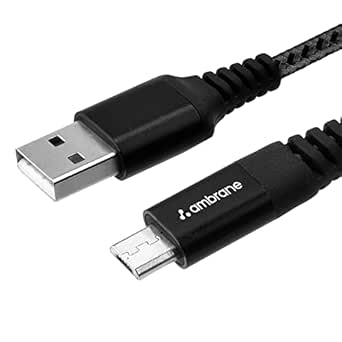
Ambrane Unbreakable 60W / 3A Fast Charging 1.5m Braided Micro USB Cable for Smartphones
Category: Computers&Accessories
Price: 199 (list price: 299)
Rating: 4.0 (43,994 ratings)
About this product: Universal Compatibility – It is compatible with all Micro USB enabled devices, be it an android smartphone, tablet, PC peripheral or any other micro USB compatible device|Unbreakable – Made of special braided outer with rugged interior bindings, it is ultra-durable cable that won’t be affected by daily rough usage|Ideal Length – It has ideal length of 1.5 meters which is neither too short like your typical 1meter cable or too long like a 2meters cable|Supports maximum 3A fast charging and 480 Mbps data transfer speed|6 Months manufacturer warranty from the date of purchase.